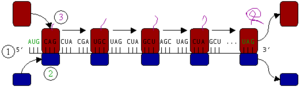
Ribosom / Proteinsyntesen
Figur 3 : Oversættelse af mRNA (1) ved hjælp af et ribosom (2) til en polypeptidkæde (3). mRNA begynder ved en start codon (AUG) og slutter ved en stop codon (UAG).
"Ribosomet er et cellulært kompleks, som består dels af ribosomalt RNA dels af ribosomale proteiner. Ribosomet er ansvarlig for ""oversættelse"" af den genetiske kode i mRNA til de polypeptidkæder, alle proteiner er opbygget af. mRNA er igen en kopi af ét specifikt gen i cellens DNA.